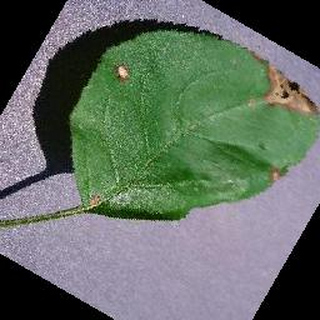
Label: apple_black_rot